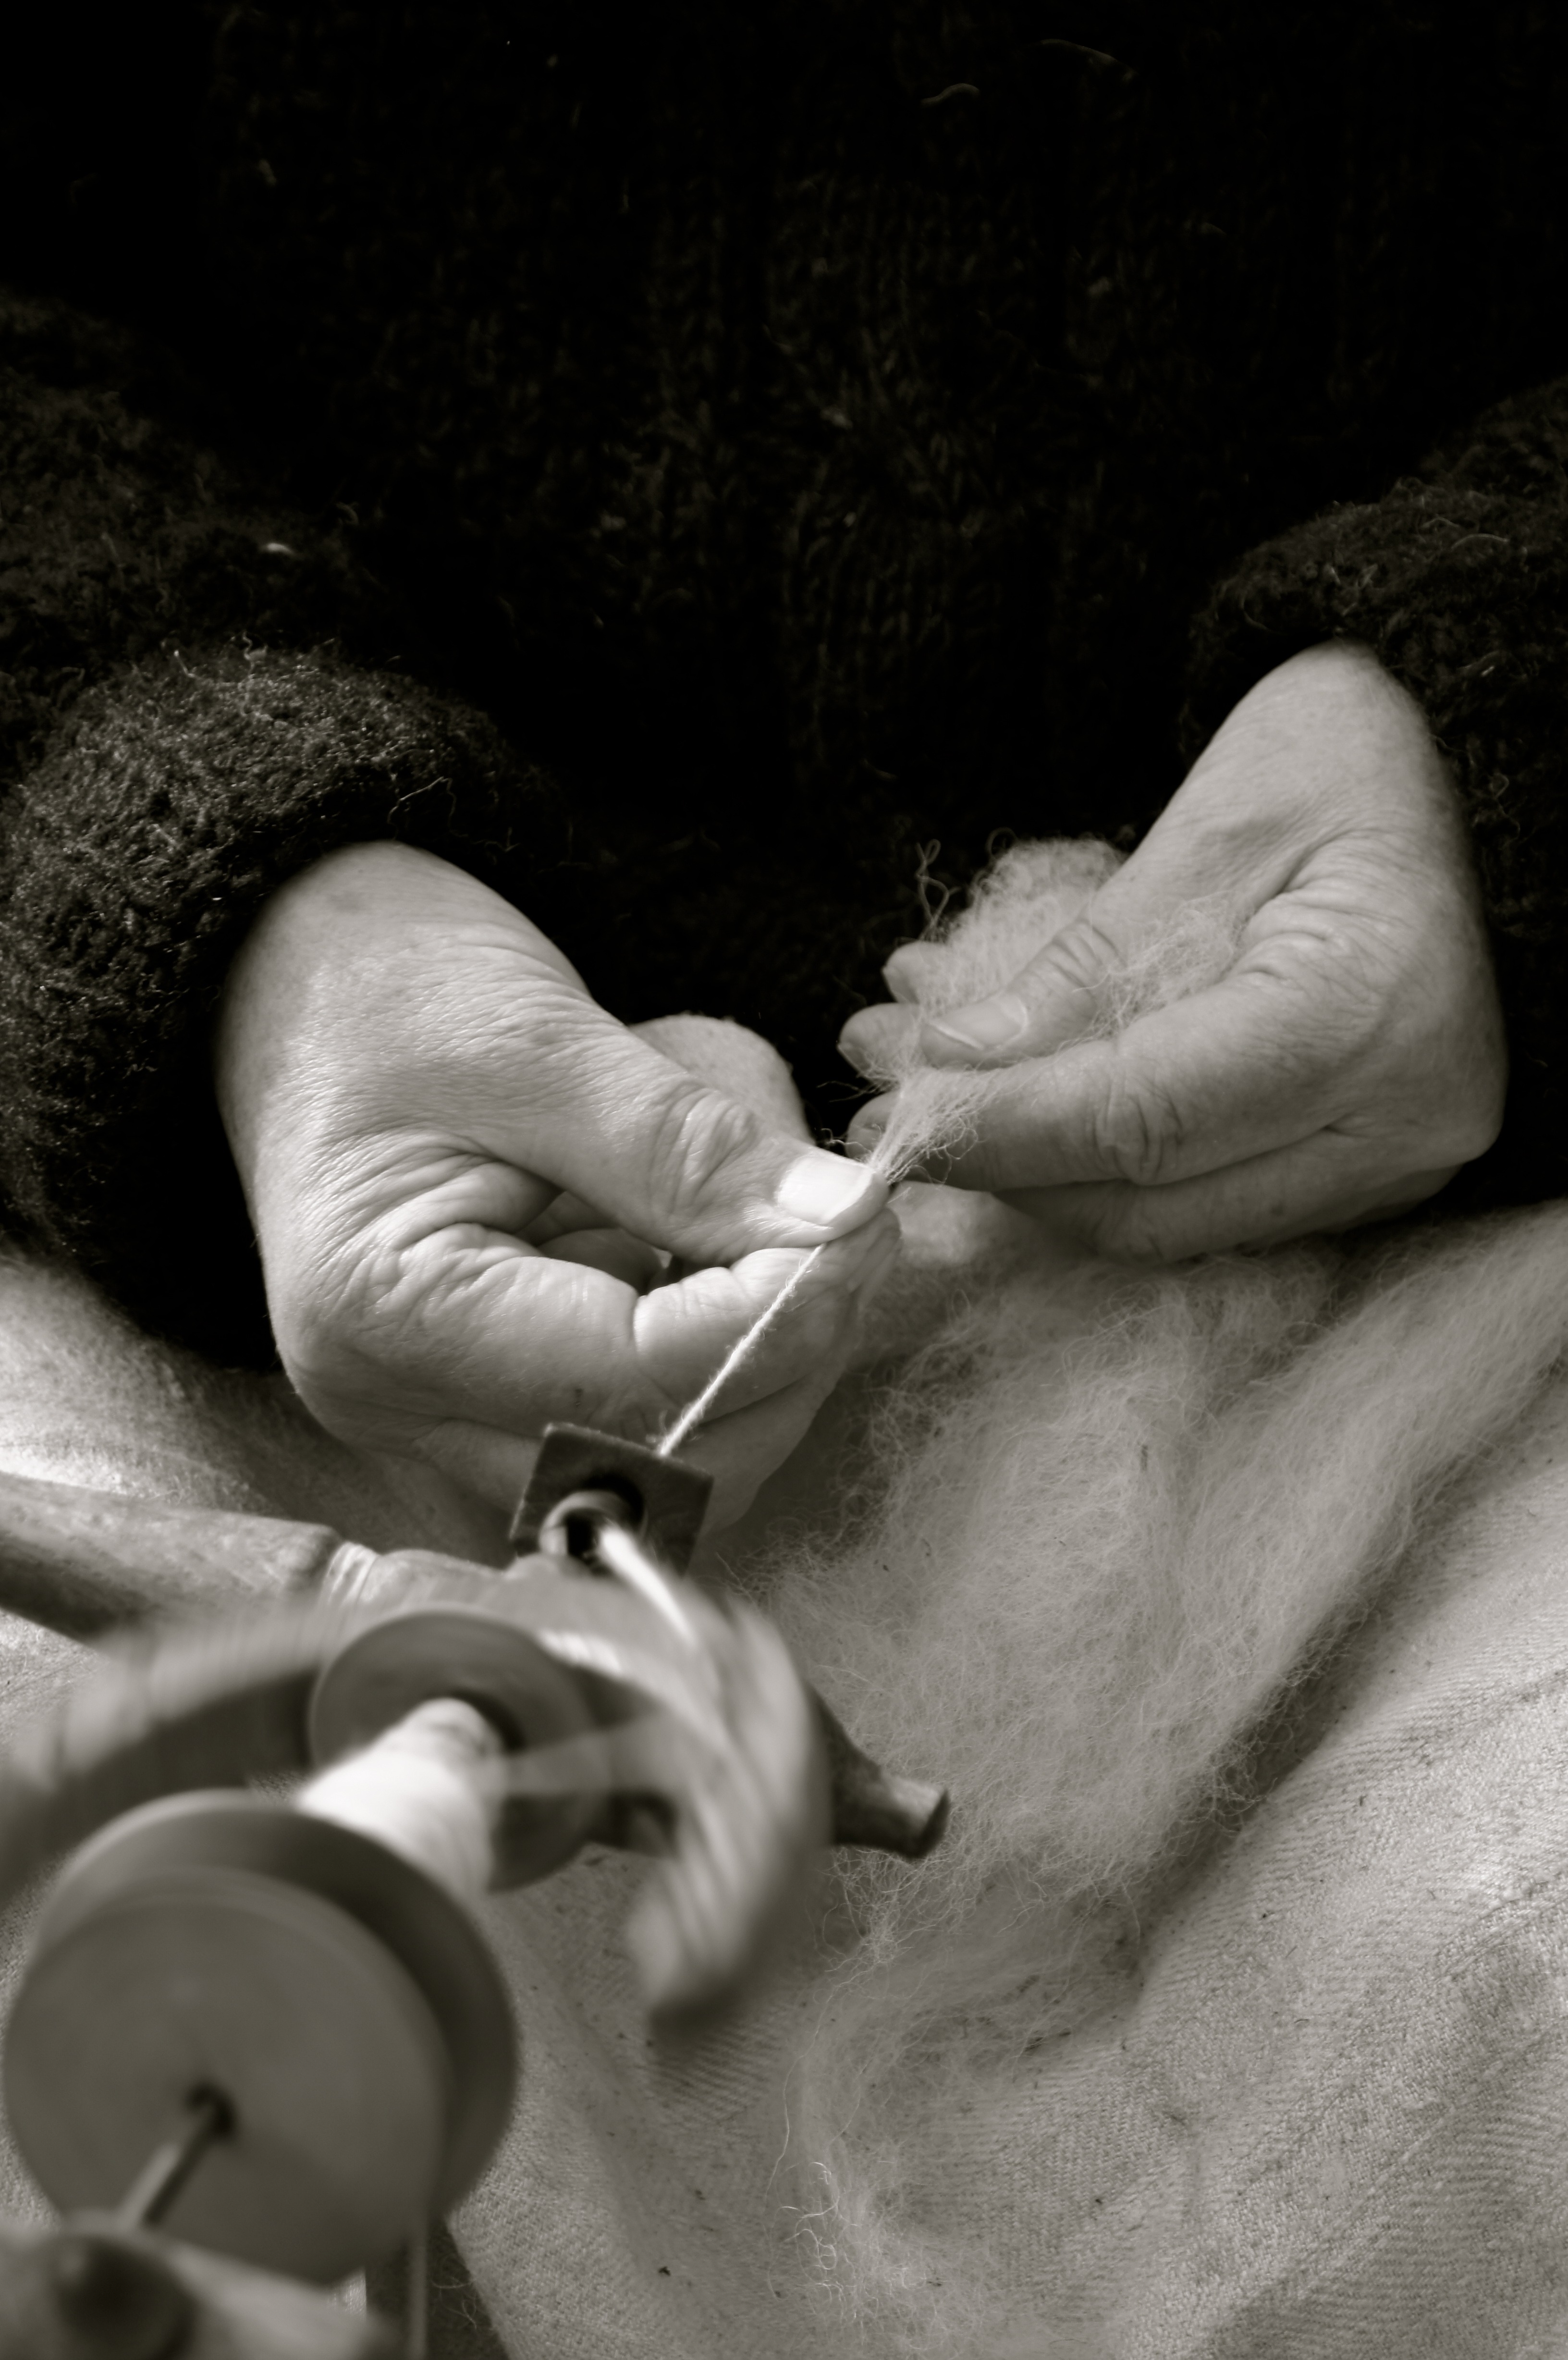
hand, rock, black and white, white, old, monument, statue, craft, black, monochrome, wool, thread, sculpture, art, temple, photograph, carving, spin, middle ages, monochrome photography, human positions, spinning wheel, eco course